Horace Goldin

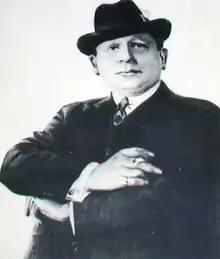
Goldin in 1937

Horace Goldin (17 December 187321 August 1939) was a stage magician who was noted for his rapid presentation style and who achieved international fame with his versions of the sawing a woman in half illusion.